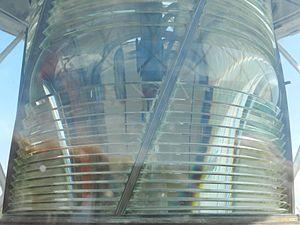
Le phare de Negril est un phare situé sur South Negril Point dans la Paroisse de Westmoreland, en Jamaïque.